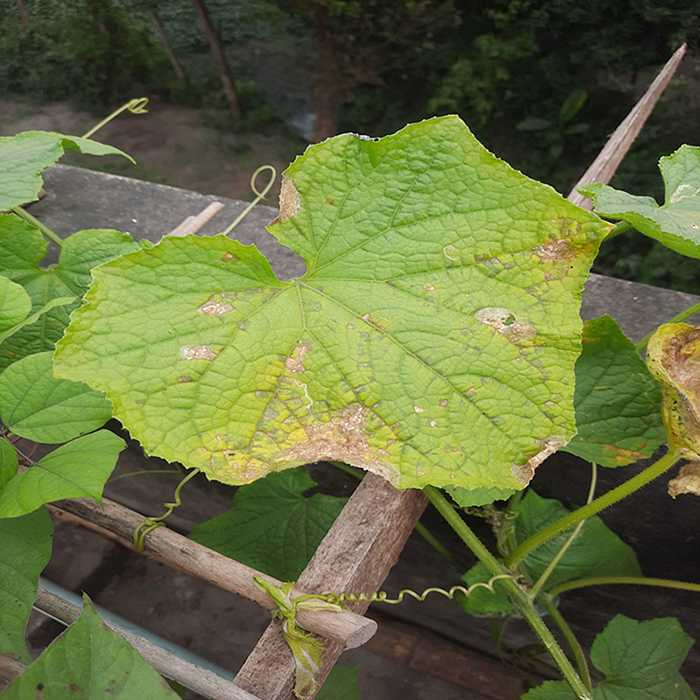
Plant: Cucumber
Label: Anthracnose lesions